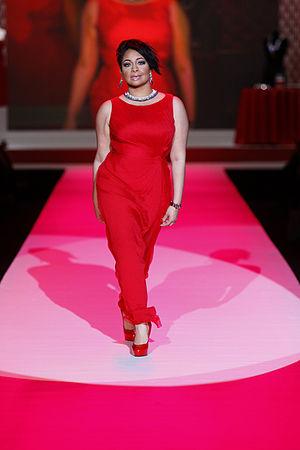
Raven Symoné Christina Pearman, née le 10 décembre 1985 à Atlanta, plus connue professionnellement sous le nom de scène de Raven-Symoné ou simplement Raven, est une chanteuse, actrice, danseuse, productrice, modèle et présentatrice de télévision américaine.